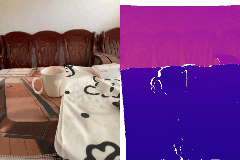
Label: cup